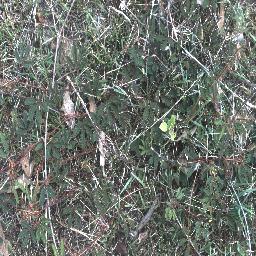
Label: negative